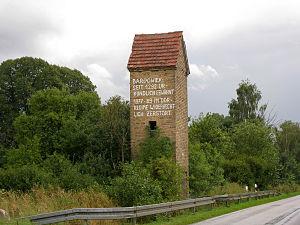
Bardowiek est un village disparu situé dans le Land de Mecklembourg-Poméranie-Occidentale sur l'ancienne frontière interallemande. Le village a été arasé sur décision des autorités est-allemandes.
La frontière interallemande est la frontière qui séparait la République fédérale d'Allemagne et la République démocratique allemande de 1949 à 1990. En excluant le mur de Berlin, similaire mais physiquement indépendant, la frontière s'étirait sur 1 393 km de la mer Baltique à la Tchécoslovaquie.